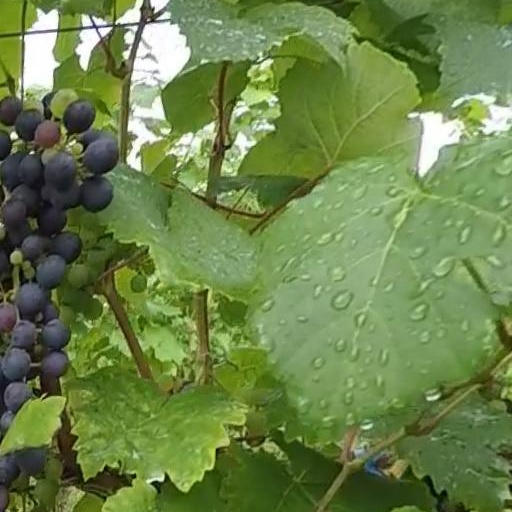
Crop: grape